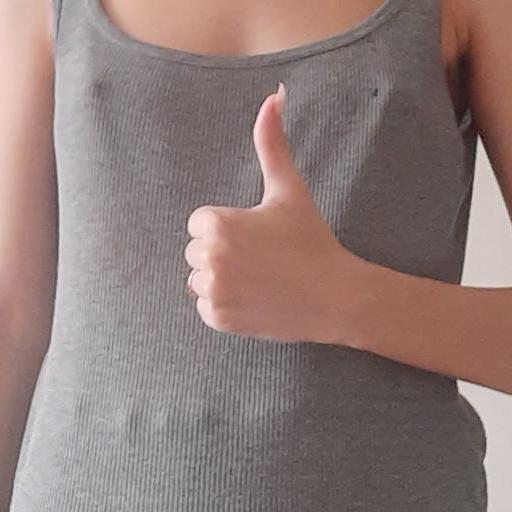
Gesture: like